Bridgeport, Connecticut

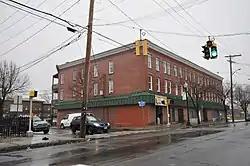
Bridgeport's East Side became the center of Puerto Rican migration in the 1950s. Shown here is East Main Street.

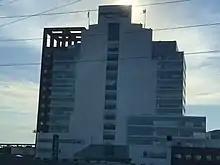
People's United Financial headquarters, the city's biggest non-medical employer

During the Great Depression the city elected Socialist party candidate Jasper McLevy as mayor in 1933. McLevy's election made headlines as a New England city had a socialist mayor. Known for cutting costs, he would serve as mayor for 12 terms, finally losing in 1957.